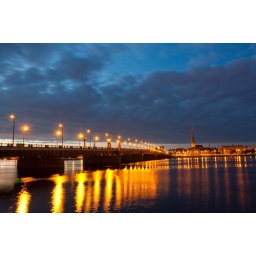
Night scene with city river and sky in Riga